1721 Boston smallpox outbreak

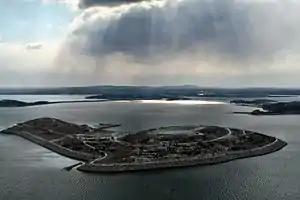
Spectacle Island was used to quarantine sailors with smallpox.

On 22 April 1721 the British passenger ship arrived at Boston from Barbados, after one stop at Tortuga, with a crew of sailors who had just survived smallpox. Customs' quarantine hospital at Spectacle Island was tasked with containing individuals who had contagious diseases, with a case of smallpox contained successfully the previous fall. But one of "Seahorse"s sailors fell ill in Boston Harbor a day after arrival, and exposed other sailors to variola. Boston's water bailiff inspected "Seahorse" and discovered another two or three cases of smallpox in various stages before ordering the ship to leave the harbor. Despite the sailor being hurriedly quarantined in the lodging house where he fell ill, nine other sailors at Boston Harbor exposed to him came down with smallpox in early May. The sailors were quarantined on Spectacle Island's very-rudimentary hospital but staff and customs were unable to contain the virus. On 26 May Cotton Mather wrote in his diary: "The grievous calamity of the small pox has now entered the town."